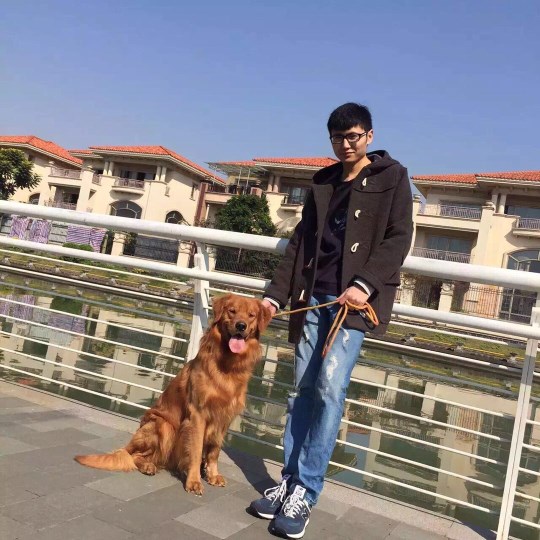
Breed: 5355-n000126-golden_retriever